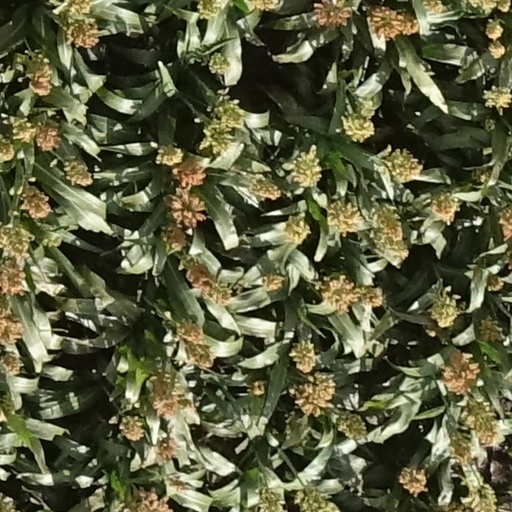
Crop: sorghum